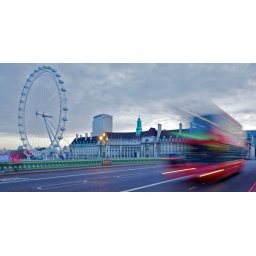
abstract london bus over westmister bridge at london eye.